Mark Starr

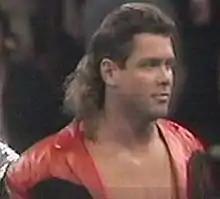

Mark Ashford-Smith (26 December 1962 – 7 June 2013), best known by his ring name Mark Starr, was an English professional wrestler.